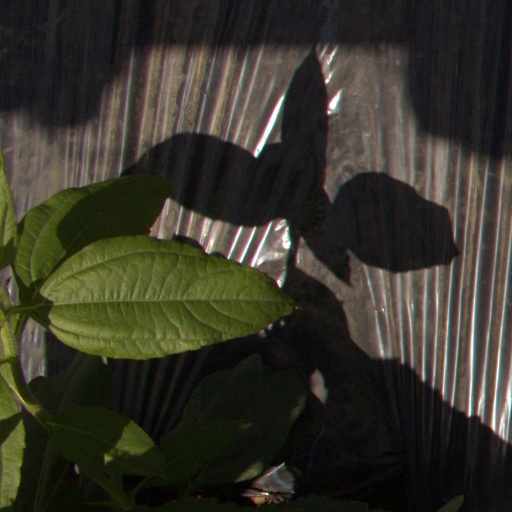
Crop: Jerusalem artichoke